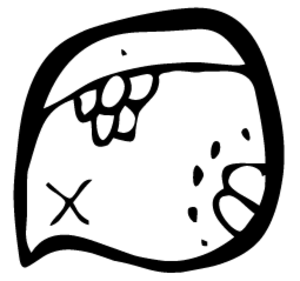
Tzolk'in
Tzolk'in er det navn, som forskere har givet til den 260-dages kalender, som stammer fra den præcolumbianske mayakultur i Mellemamerika. Tzolk'in bruges stadig af visse mayastammer i højlandet i Guatemala.